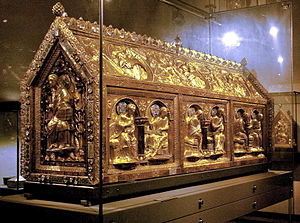
Maastricht / Galleri
Maastricht er en kommune og en by, beliggende i den sydlige provins Limburg i Nederlandene. Kommunens areal er på 60,03 km², og indbyggertallet er på 122.418 pr. 1. april 2016.